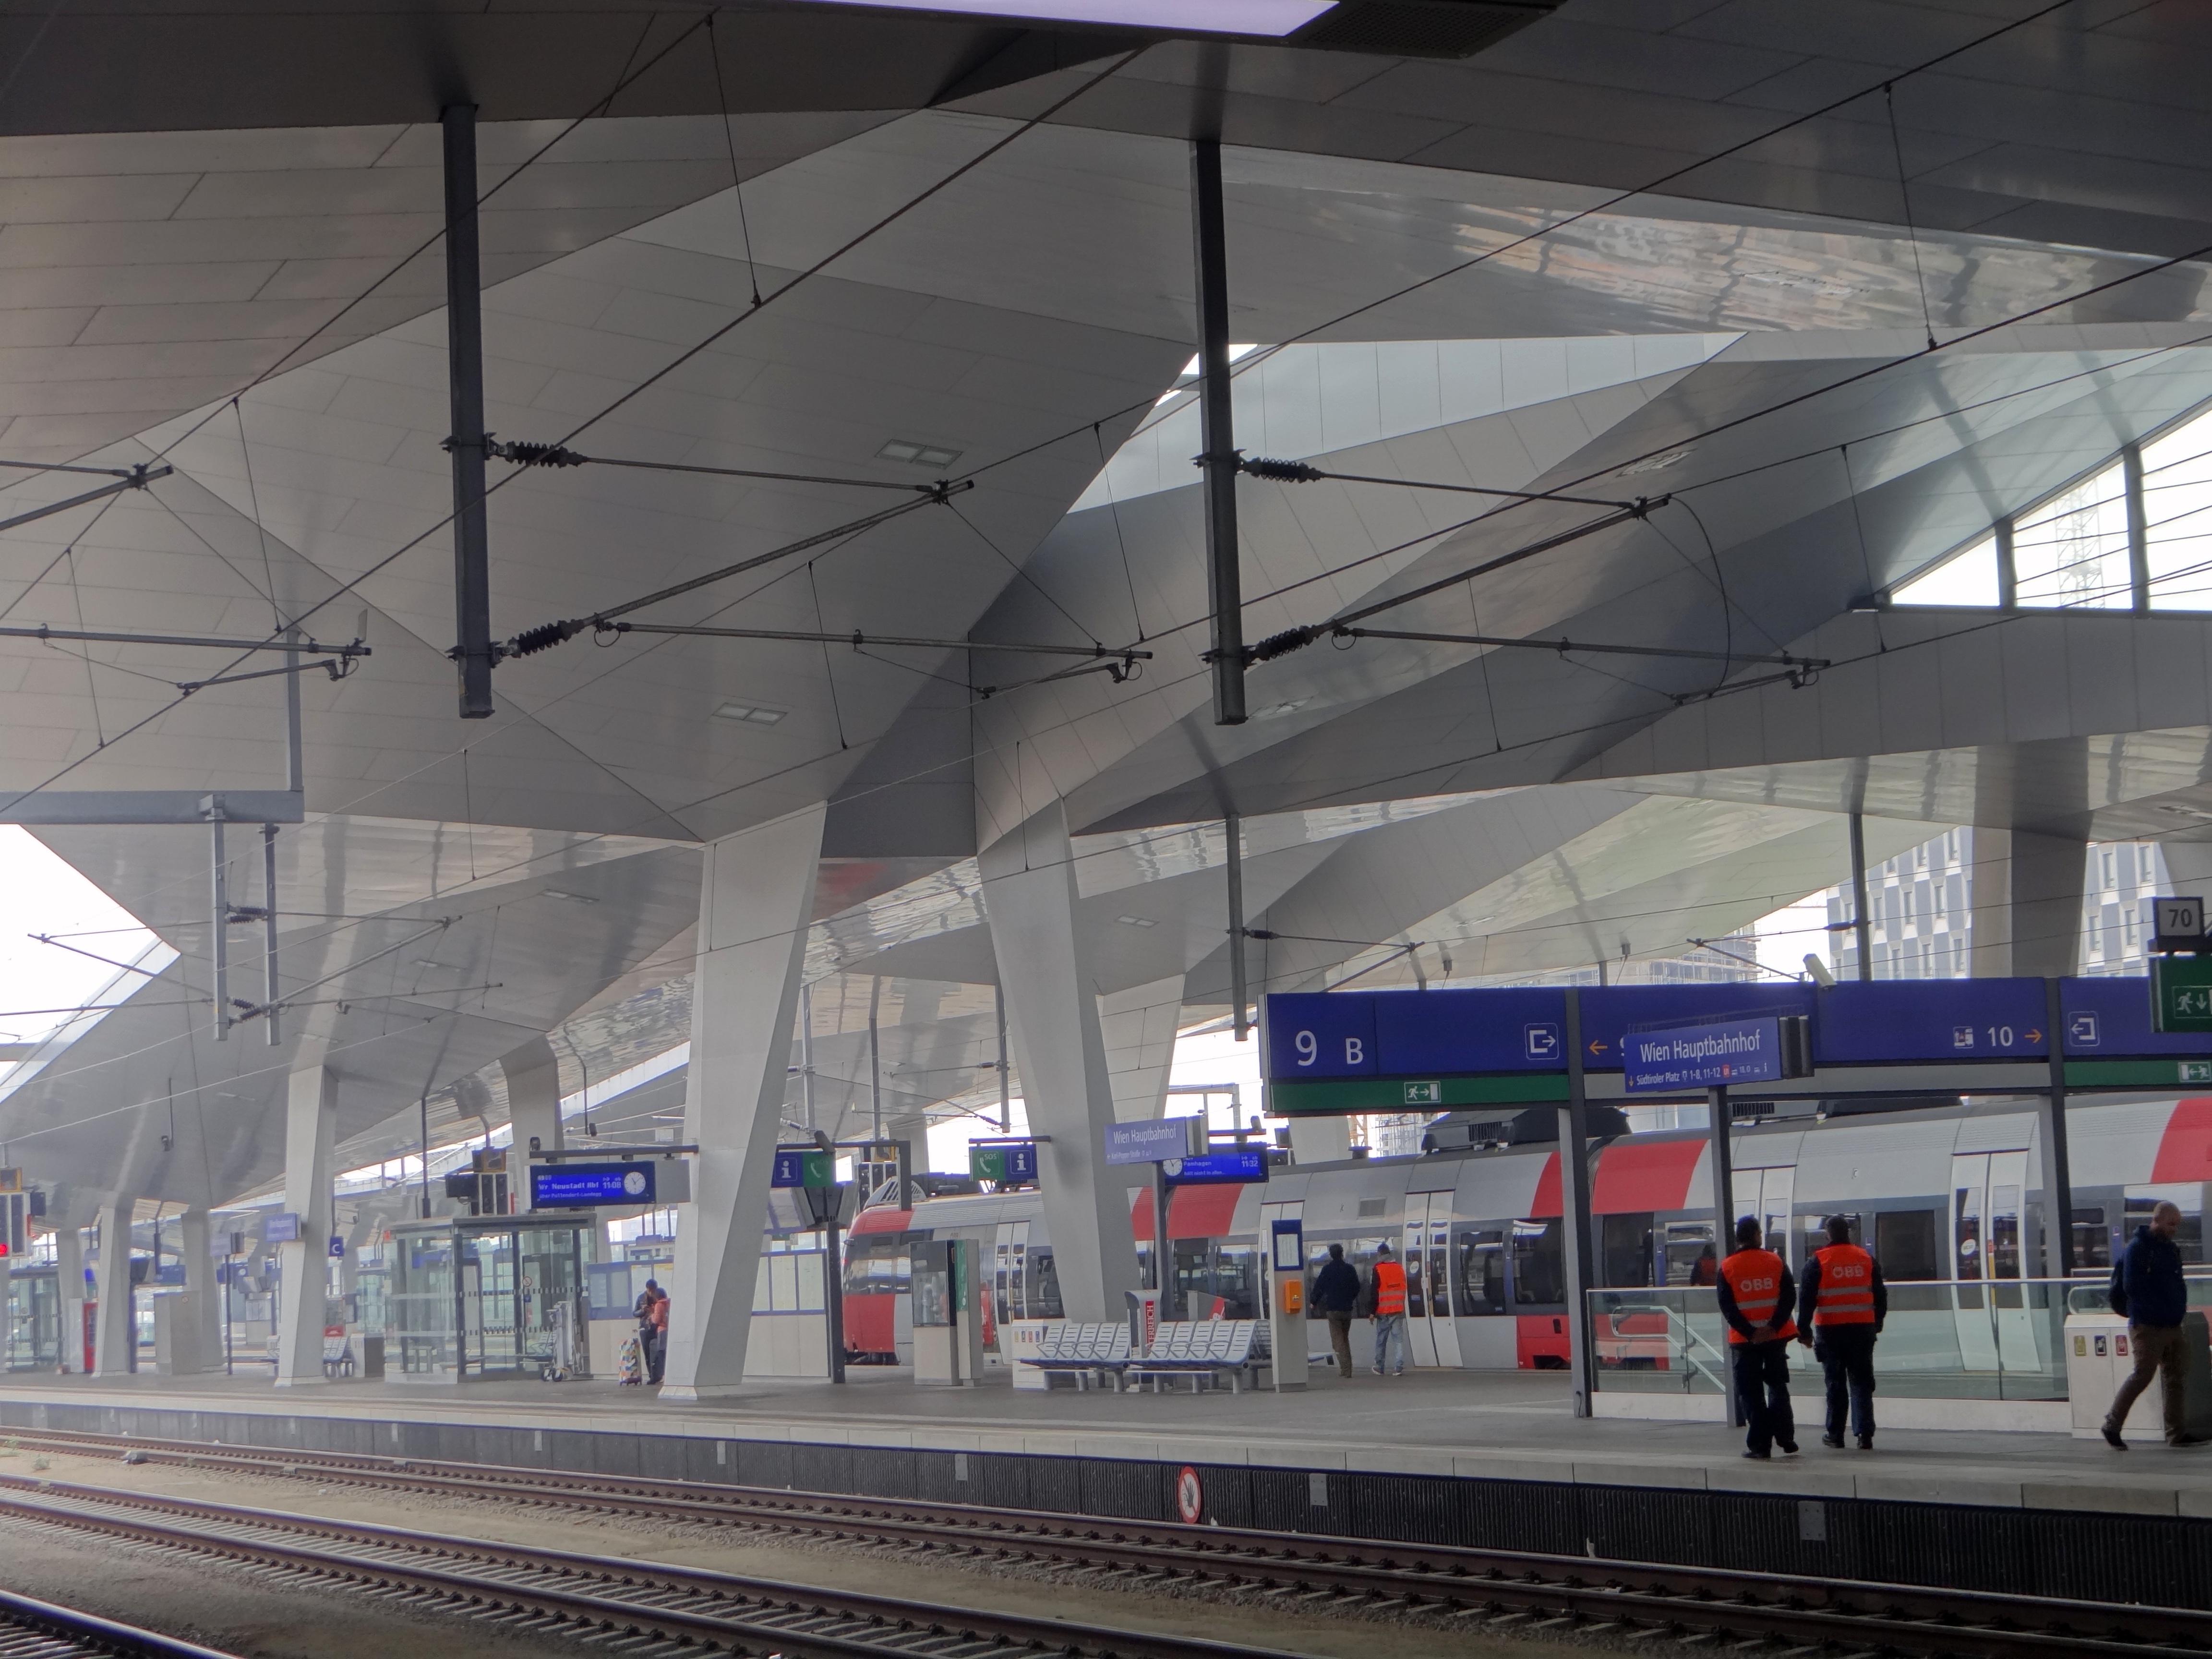
architecture, railway, traffic, building, train, airport, travel, transport, vehicle, train station, platform, modern, public transport, airport terminal, departure, infrastructure, boarding, railways, railway station, central station, metropolitan area, high speed rail